Cherry Creek, Denver

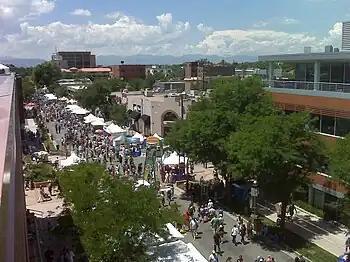
The July 4th Arts Festival in the Cherry Creek commercial district (2009)

Cherry Creek is a neighborhood in Denver, Colorado, in the United States. It has many newer residences mixed in with some of Denver's older homes.